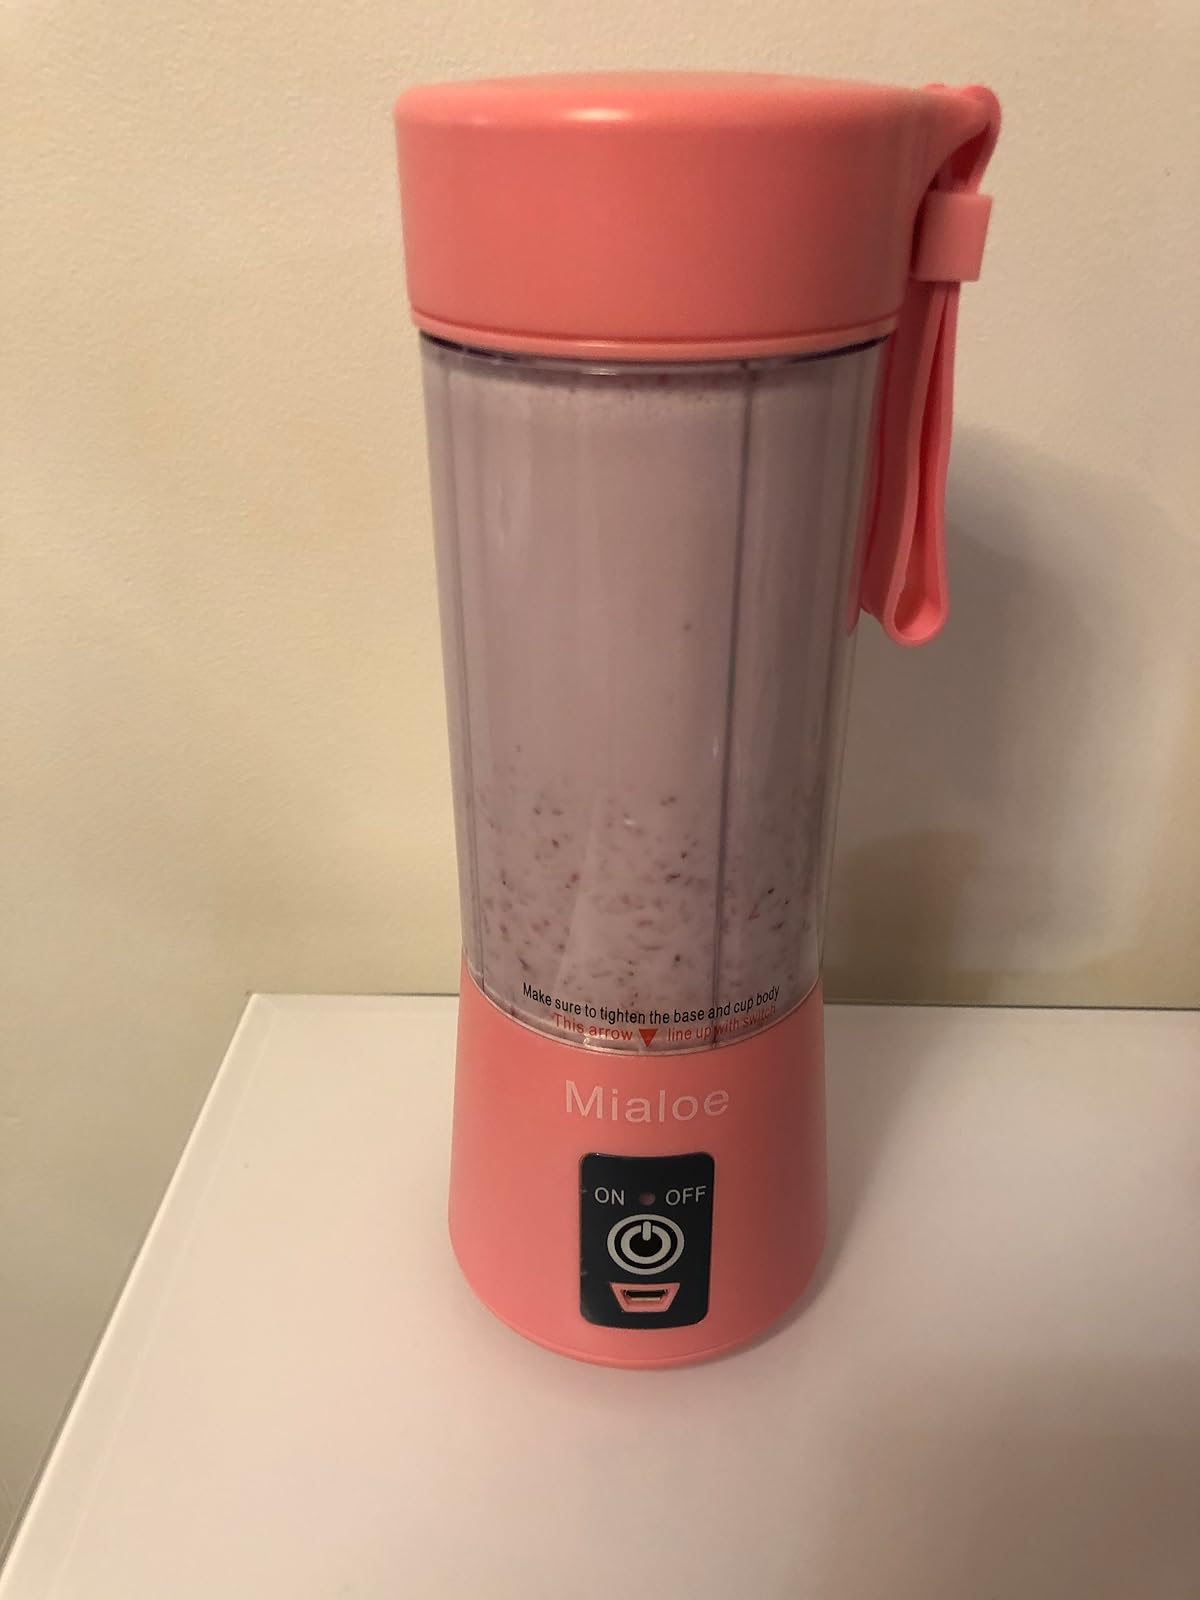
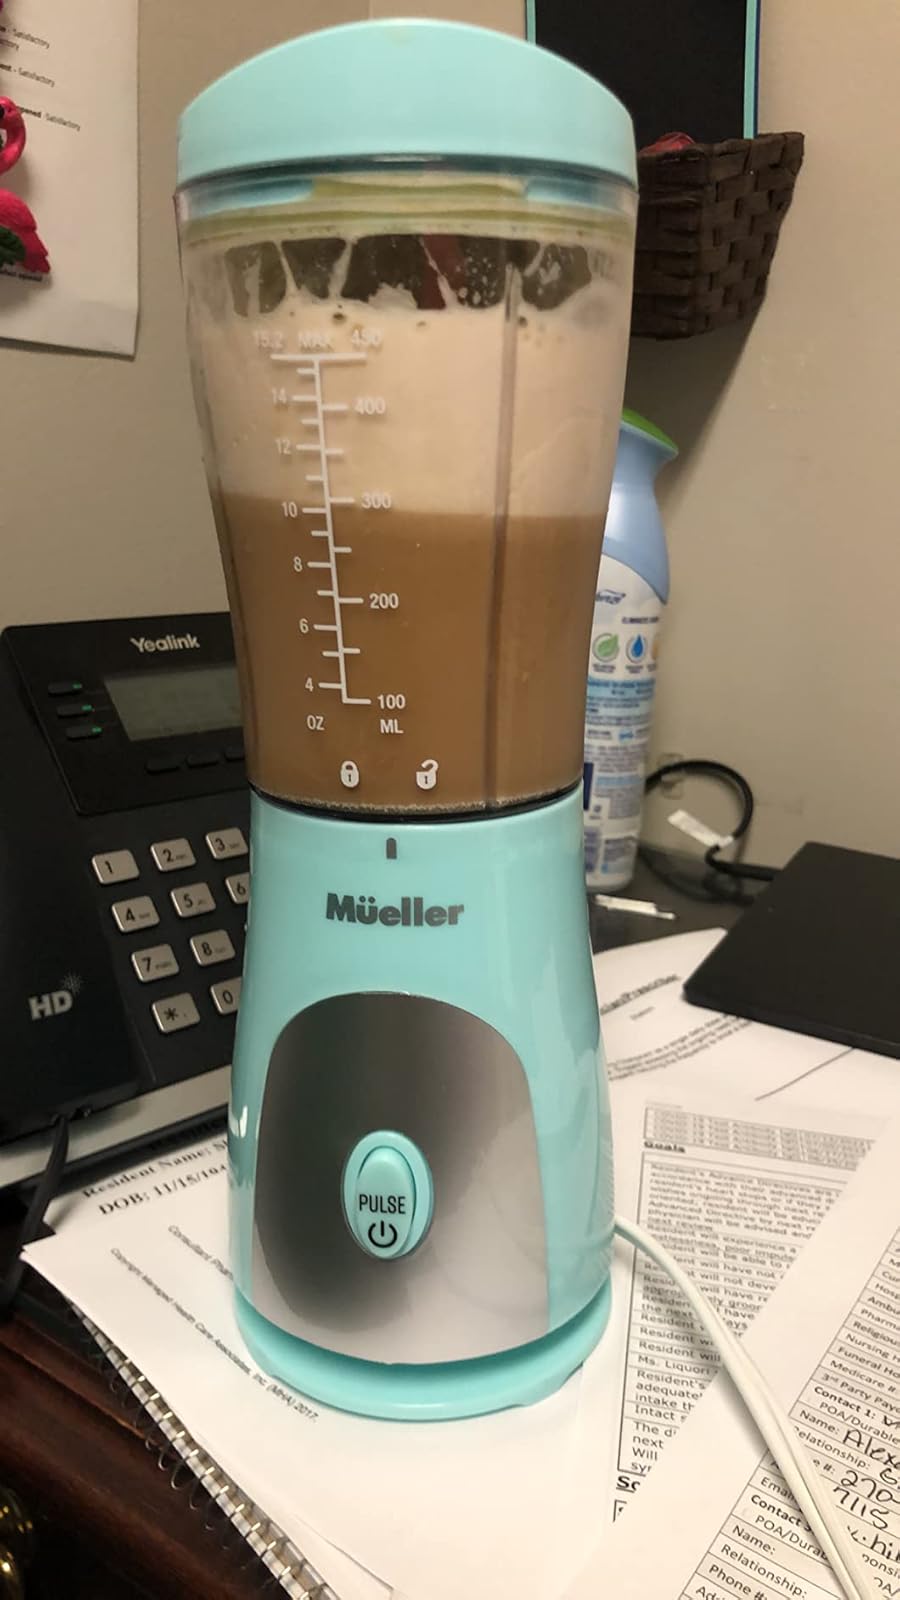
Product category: items_blender
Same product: no